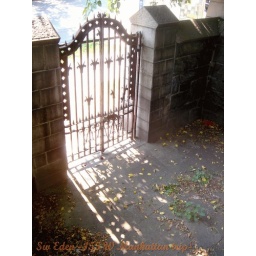
Photo around Trinity ParkManhattan, New YorkW 155 street cross with broadway.